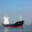
Label: ship